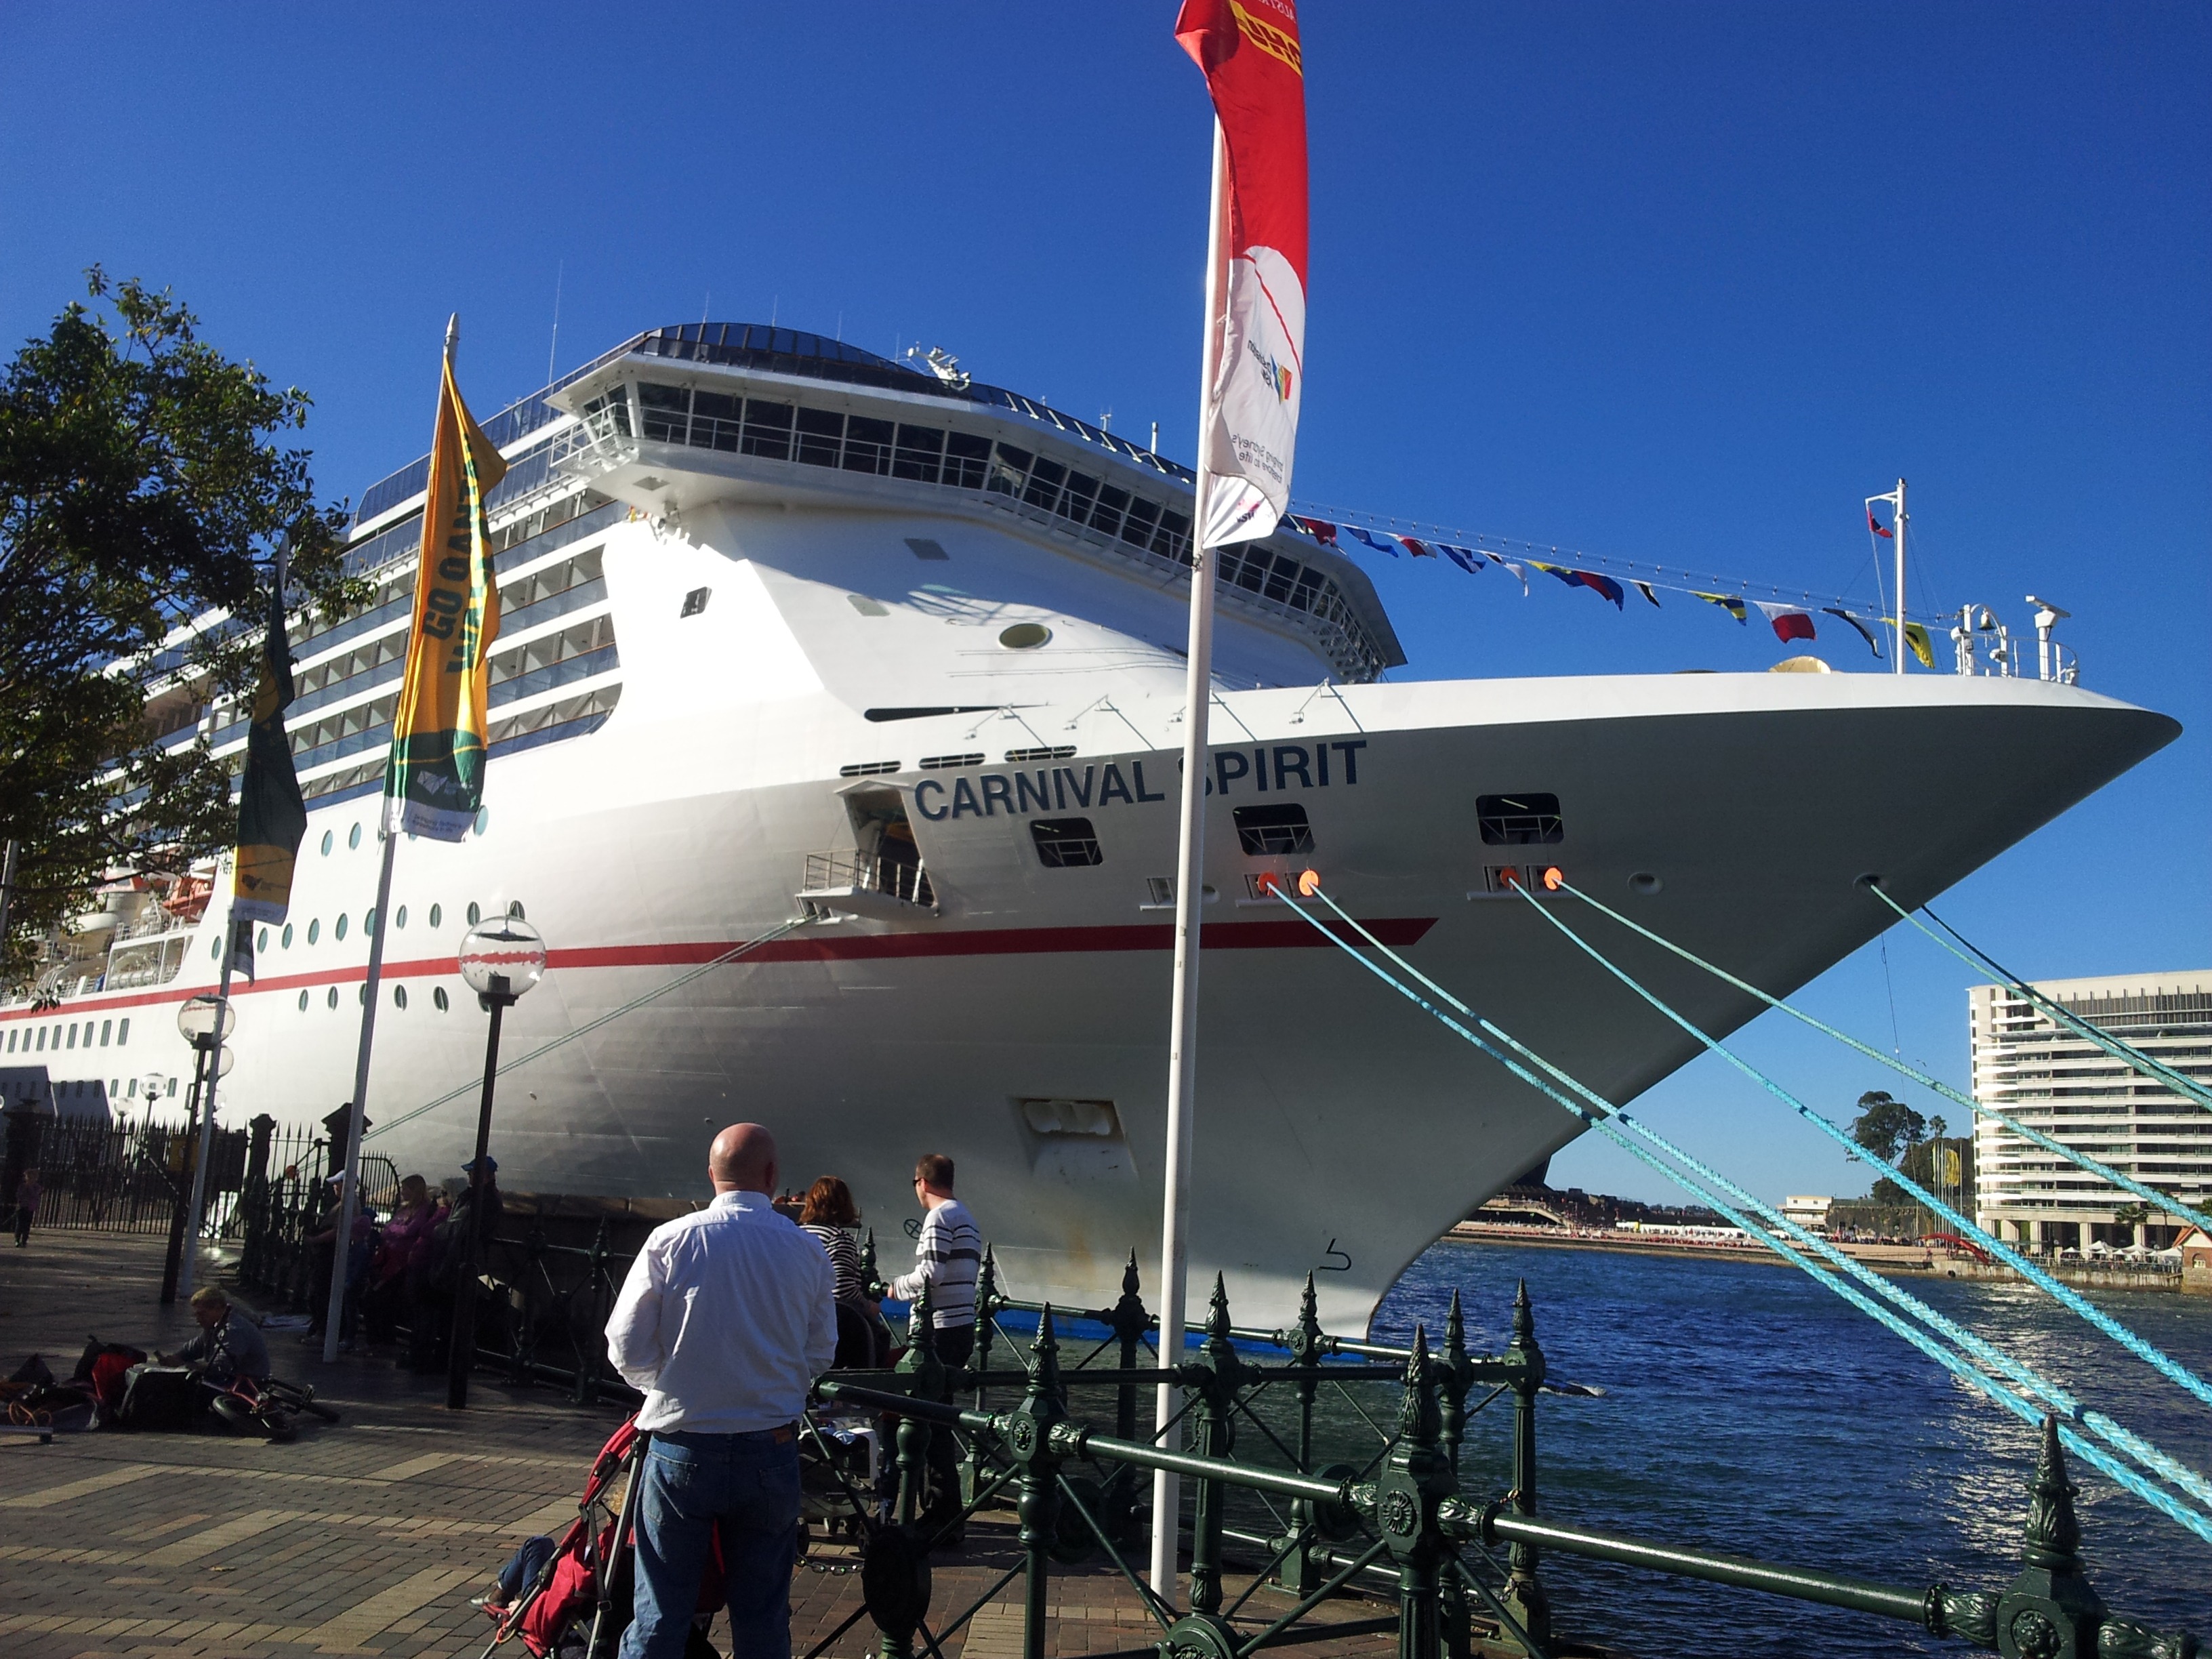
sea, boat, ship, vehicle, yacht, sydney, harbour, port, australia, cruise, ferry, watercraft, cruise ship, passenger ship, freight transport, ocean liner, sydney harbour